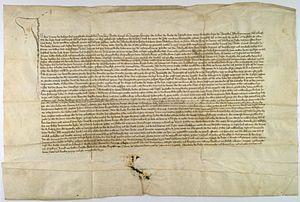
Cet article contient une liste de traités, dont les arrangements historiques, les pactes, les paix signées et les contrats entre États, armées, gouvernements et tribus.